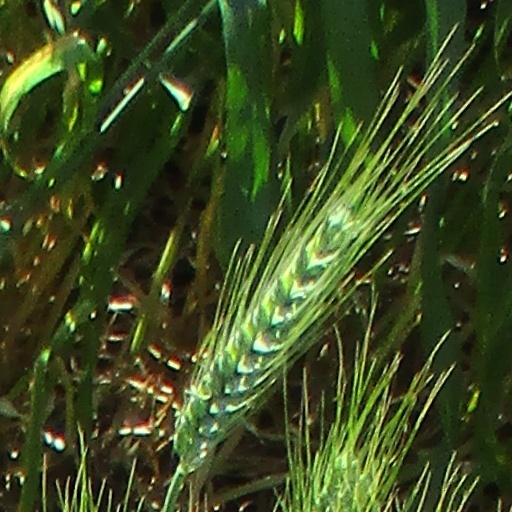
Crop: wheat